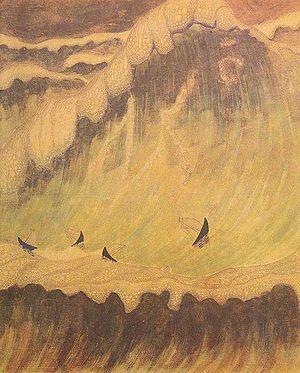
Mikalojus Konstantinas Čiurlionis, né le 22 septembre 1875 à Senoji Varėna et mort le 10 avril 1911 à Pustelnik, est un compositeur et peintre lituanien.